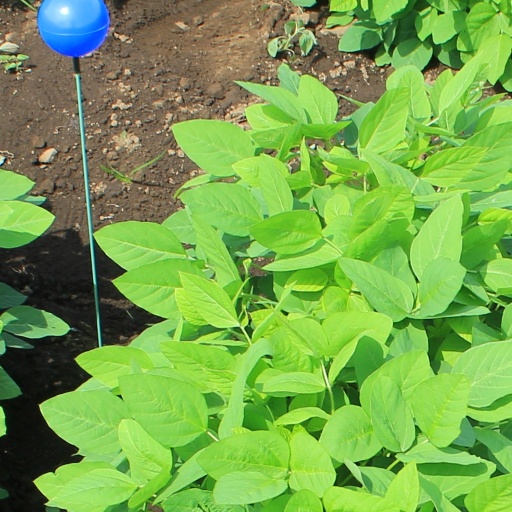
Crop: soybean